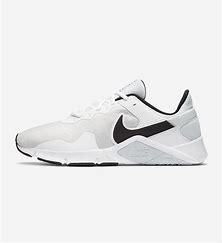
Brand: Nike
Model: Legend Essential 2